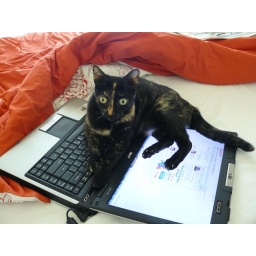
Cattop computer part three. This is what I found in the bedroom